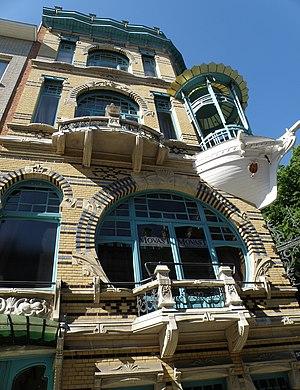
Anvers, Belgique. Maison de style Art nouveau, sise à l’angle de la Schildersstraat et de la Plaatsnijdersstraat (derrière le musée des Beaux Arts), dénommée les Cinq Continents, et dite ‘t Bootje (diminutief de boot, bateau) en raison de la logette en forme de proue de navire qui orne l’angle du bâtiment. Œuvre de Frans Smet-Verhas de 1901.
L'Art nouveau naît en Belgique en 1893, lorsque Victor Horta construit l'Hôtel Tassel.